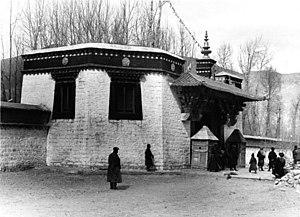
Norbulingka ou Norbu Lingka, est une enclave de 40 ha, comprise dans les faubourgs ouest de Lhassa, capitale de la région autonome du Tibet, et remplie de jardins, de bassins, de pavillons et de palais. Avant la construction de la ville nouvelle à partir de 1959, le site était à l'extérieur de Lhassa.